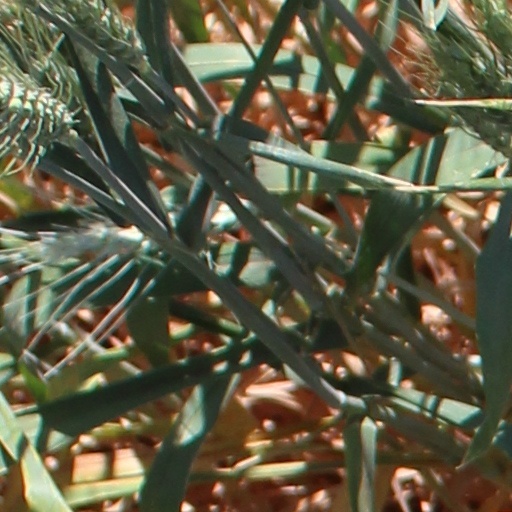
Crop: wheat